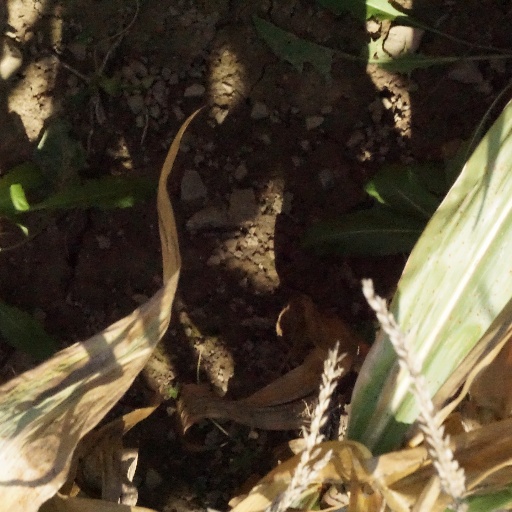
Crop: maize; corn